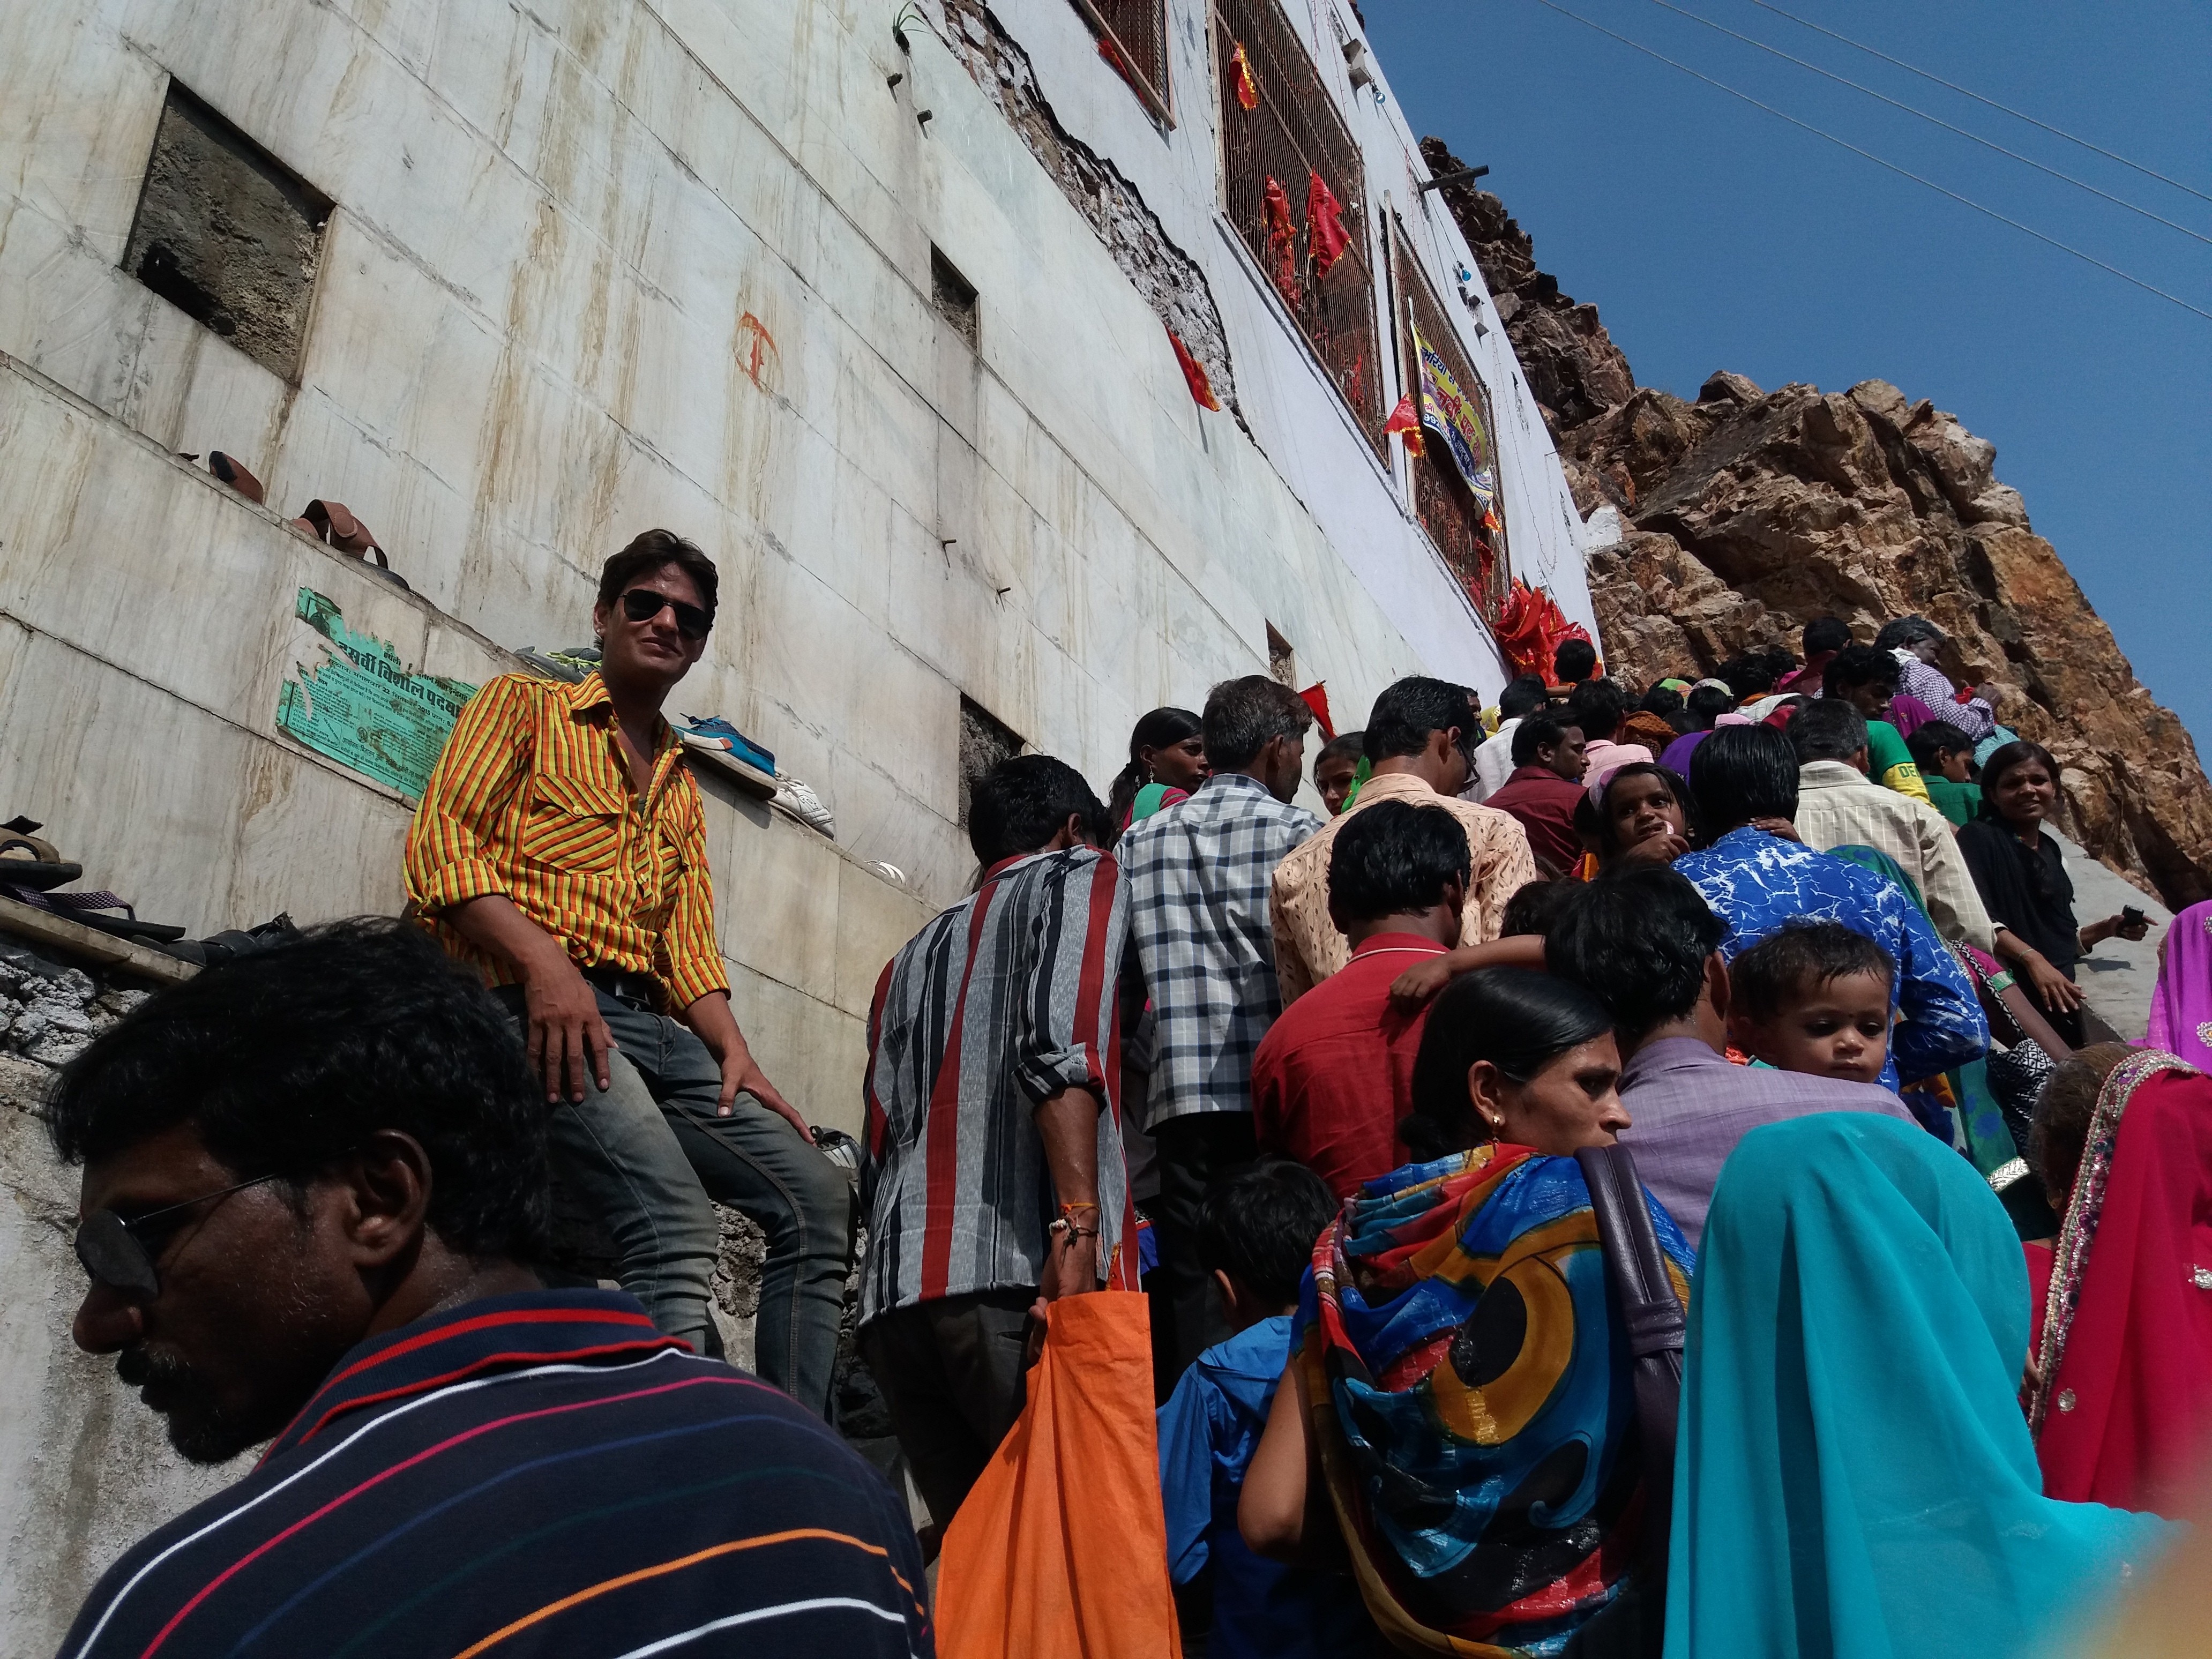
people, crowd, tourism, temple, tradition